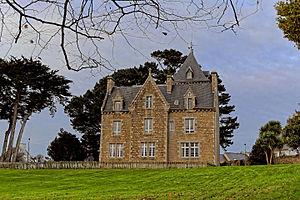
Manoir de Kéraudren dans le parc du Champ de la Rive à Saint-Pol-de-Léon (Finistère, Bretagne).
Saint-Pol-de-Léon [sɛ̃ pɔl də leɔ̃] est une commune française du département du Finistère, en région Bretagne.